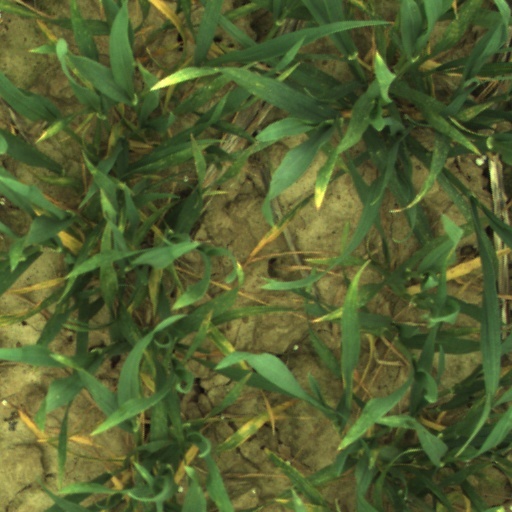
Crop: wheat